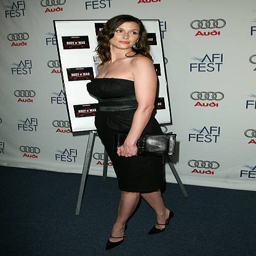
actor arrives at the world premiere during film festival presented by audi held .